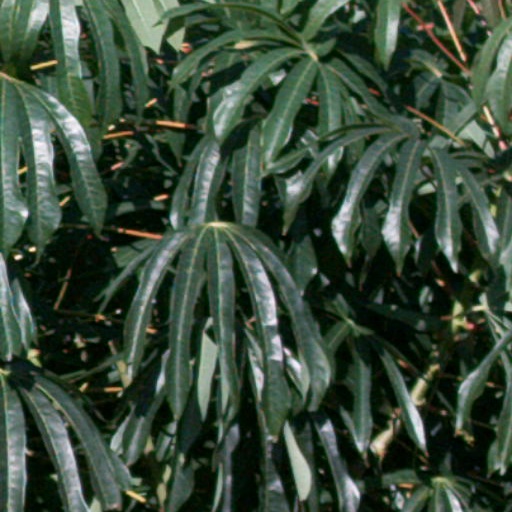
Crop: cassava